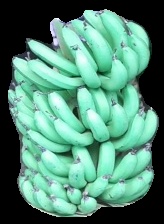
Variety: pachbale
Grade: grade1